Almonte, Spain

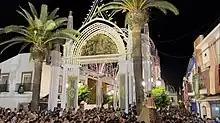
Almonte's town square during one of the tourings of the Virgin

This area has a combination of mediterranean and oceanic climate, due to its location near the limits of the Atlantic Ocean and the Mediterranean Sea. Being an extense territory, it has a variety of microclimates and an average temperature of 17 °C (62.6 °F). It has warm summers and winters, without the extreme variations that can be found in landlocked provinces of Spain. Rain is not usual, barely reaching 700mm a year.